Garamond

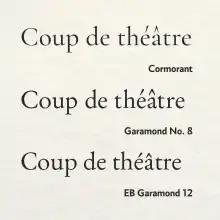
Three freely available Garamond revivals

As one of the most popular typefaces in history, a number of designs have been created that are influenced by Garamond's design but follow different design paths.